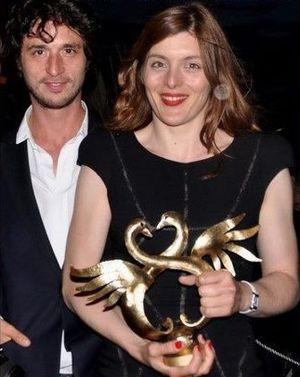
Jérémie Elkaïm et Valérie Donzelli lors de la présentation du film ""La Guerre est déclarée"" au festival de Cabourg"
Valérie Donzelli, née le 2 mars 1973 à Épinal, est une actrice, scénariste et réalisatrice française.
La guerre est déclarée est un film français réalisé par Valérie Donzelli, sorti en 2011.